Drosophila subobscura

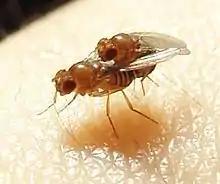
A species of "Drosophila" mating via male mounting onto the female from behind

"D. subobscura" is monandrous, a behavior not usually seen among "Drosophila". Visual stimuli dictate courtship behavior. "D. subobscura" do not mate in the dark and do not produce a courtship song via wing vibrations like other species of Dipterans. Instead, the lone male repeatedly “scissors” its wings, an activity augmented in the presence of other flies. This behavior indicates that the male is looking to court a female. When a female appears, the male taps her with his own front legs. The male then stands in front and directly faces the female to stick out his proboscis. The male and female then start to “dance”, as the female rapidly sidesteps, while the male tries to keep himself directly facing the female. During the dance, the male's wings are usually raised and extended. Sometimes, mounting can occur without a dance taking place prior. At this point, the female has two options: she can either end the dance, without mating, by turning away from the male and leaving, or she can stand still, extend her own proboscis, and invite the male to mount her by parting her wings. In the latter behavior, the male stretches its wings sideways and swings behind the female to mount her. The male and female probosces may or may not touch beforehand. Additionally, unique to just "D. subobscura" among the other species in its subgroup, males will attempt to mate with wax models, only if the wax is moved in the patterns similar to female-male courtship dances. If wax models did not carry out the dance, then ultimately the males did not attempt copulation.